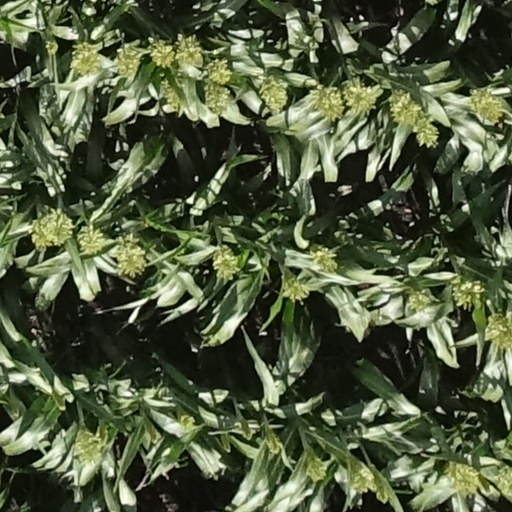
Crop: sorghum